Karan Aujla

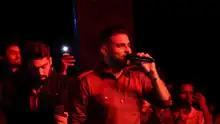
Aujla performing live at Chandigarh in 2019

His debut song "Cell Phone" with Mac Benipal was released in 2014, it was a commercial failure, and had just a few thousand views, Aujla started to attended studio sessions with Deep Jandu and Elly Mangat in Toronto, Ontario. He started to work as a songwriter for artists including Gill, Mangat, Gagan Kokri, Jazzy B, Bohemia and Sukh-E. One of his songs "Blessings of Bapu", sung by Kokri was well received by audience. Later in 2016, he released his debut song "Property of Punjab" as a lead artist; started featuring and performing raps in the songs. Soon after, he released tracks as a lead artist. His recordings include "Alcohol 2", "Yaarian Ch Fikk", "Shit Talk", "Up & Down", and "Lafaafe".